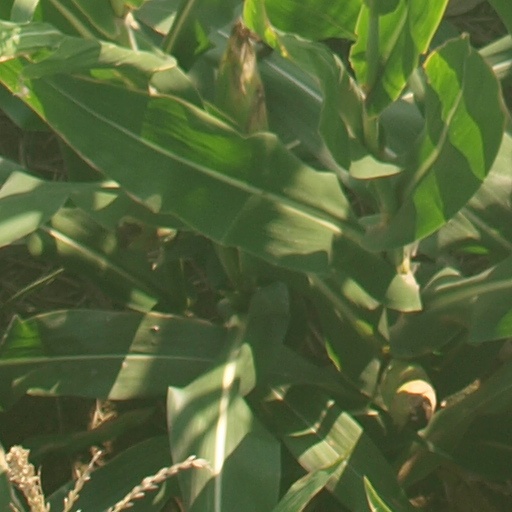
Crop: maize; corn